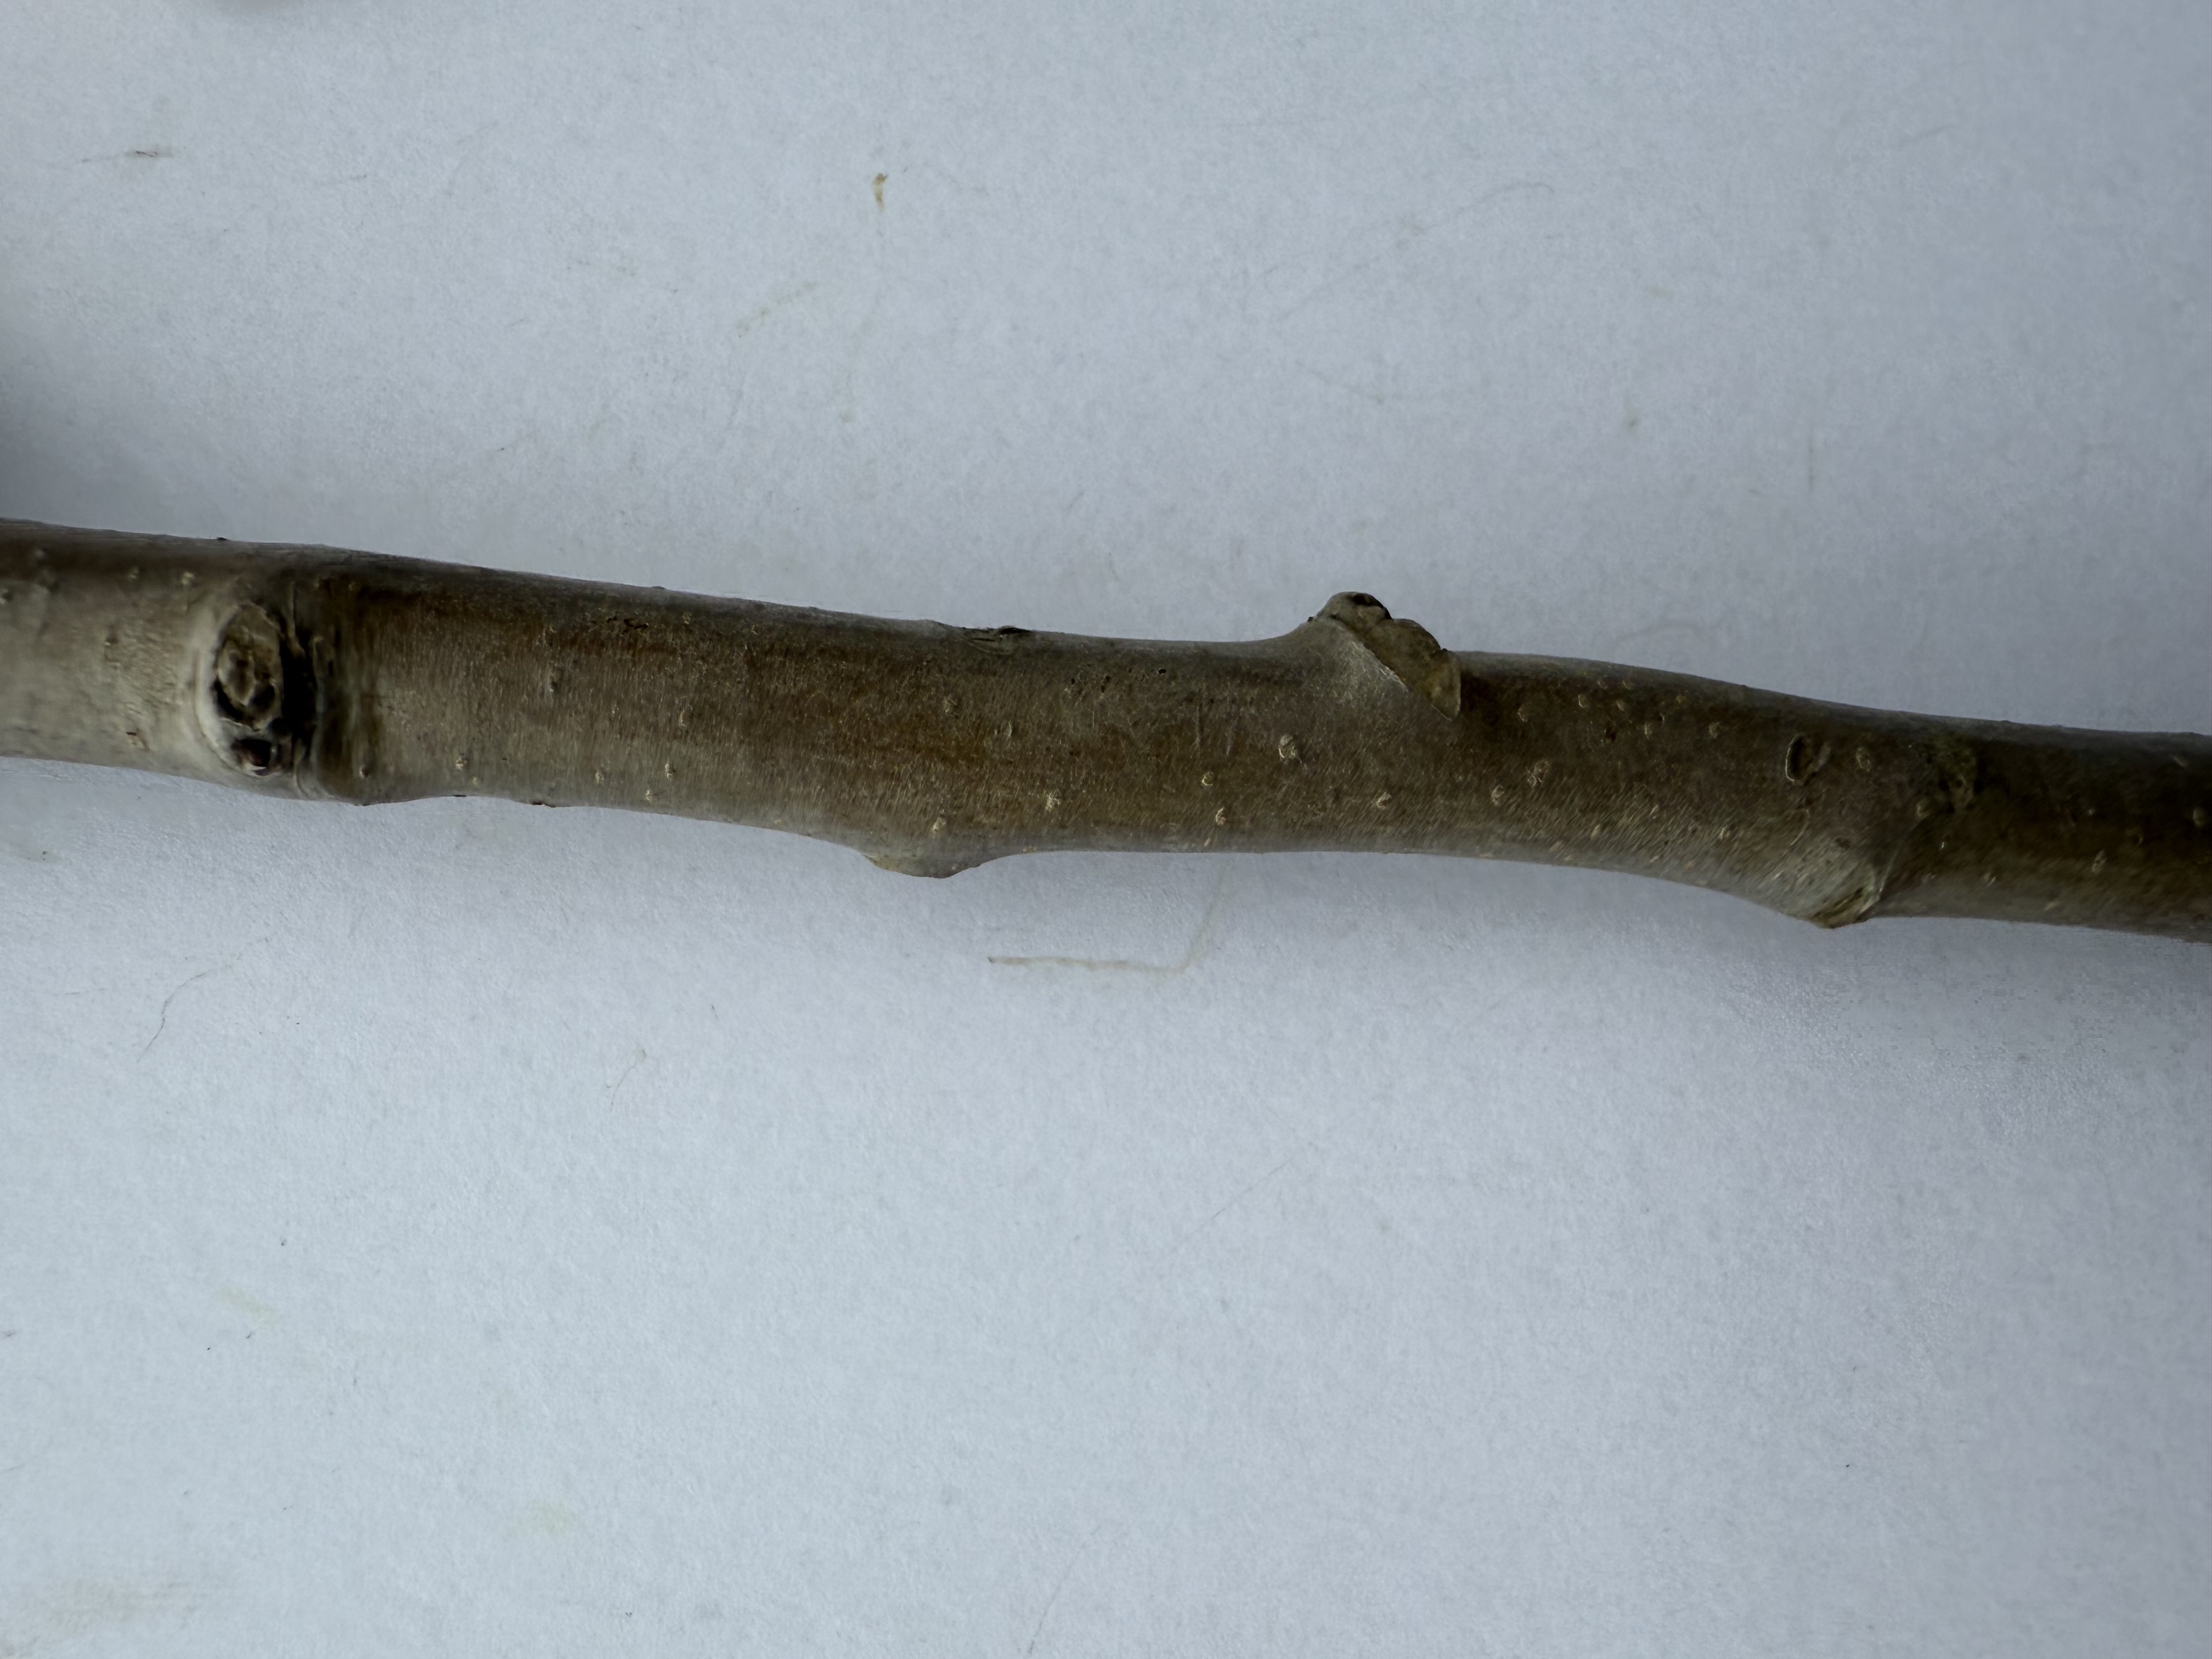
Variety: Egrisap Pear